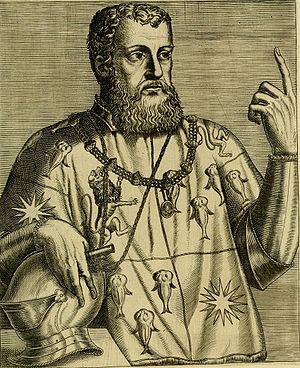
Philippe Chabot, dit l'Amiral de Brion, amiral de France, seigneur de Brion et d'Aspremont, du chef de sa femme comte de Charny et de Buzançais, chevalier des ordres de Saint-Michel et de la Jarretière, gouverneur de Bourgogne et de Normandie, et amiral de France sous François Iᵉʳ.